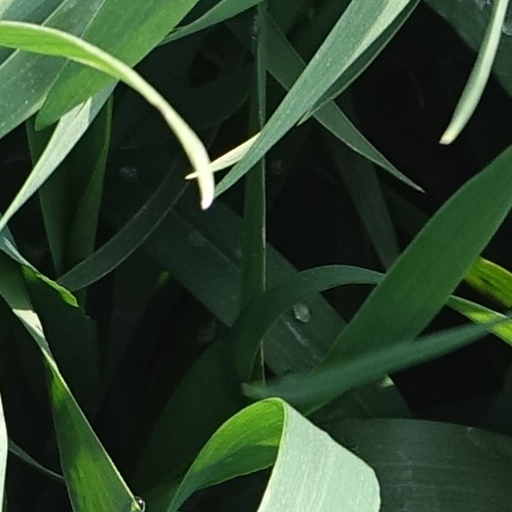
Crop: wheat